Modestus of Jerusalem

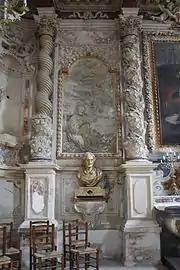
Aigues Mortes-Chapel of the Grey Penitents of Jesus to the Mount of Olives; in front of that is placed a gilded wooden reliquary bust Saint Modestus of Jerusalem

He was born in Cappadocian Sebasteia. Five months old at his Christian parents' death, he was raised as a Christian. As an adult he was sold as a slave in Egypt, but converted his pagan master to Christianity and was freed by him. Withdrawing to Mount Sinai to live as an ascetic, he was later made abbot of the Monastery of St. Theodosius in Palestine.